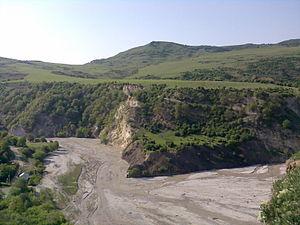
L'Aktach est une rivière du Daghestan d'une longueur de 156 kilomètres qui prend sa source sur la pente nord-est du mont Souassi-Meïer à 2 300 mètres d'altitude, dans le raïon de Kazbek, et se jette dans le Soulak, à cinq kilomètres du village de Piatiletka par le canal de la route d'Aktach. Un tiers de son cours se déroule dans des zones montagneuses.